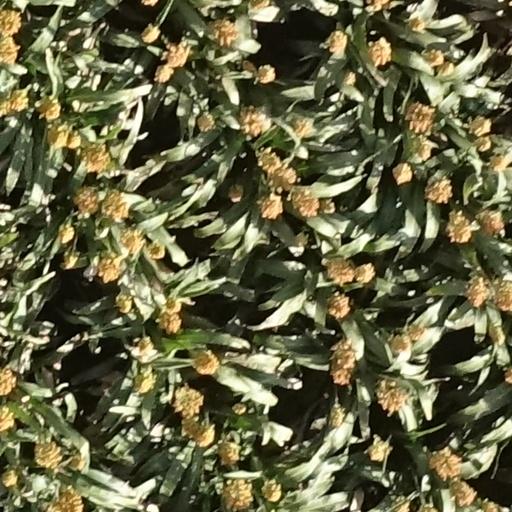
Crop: sorghum